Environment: real
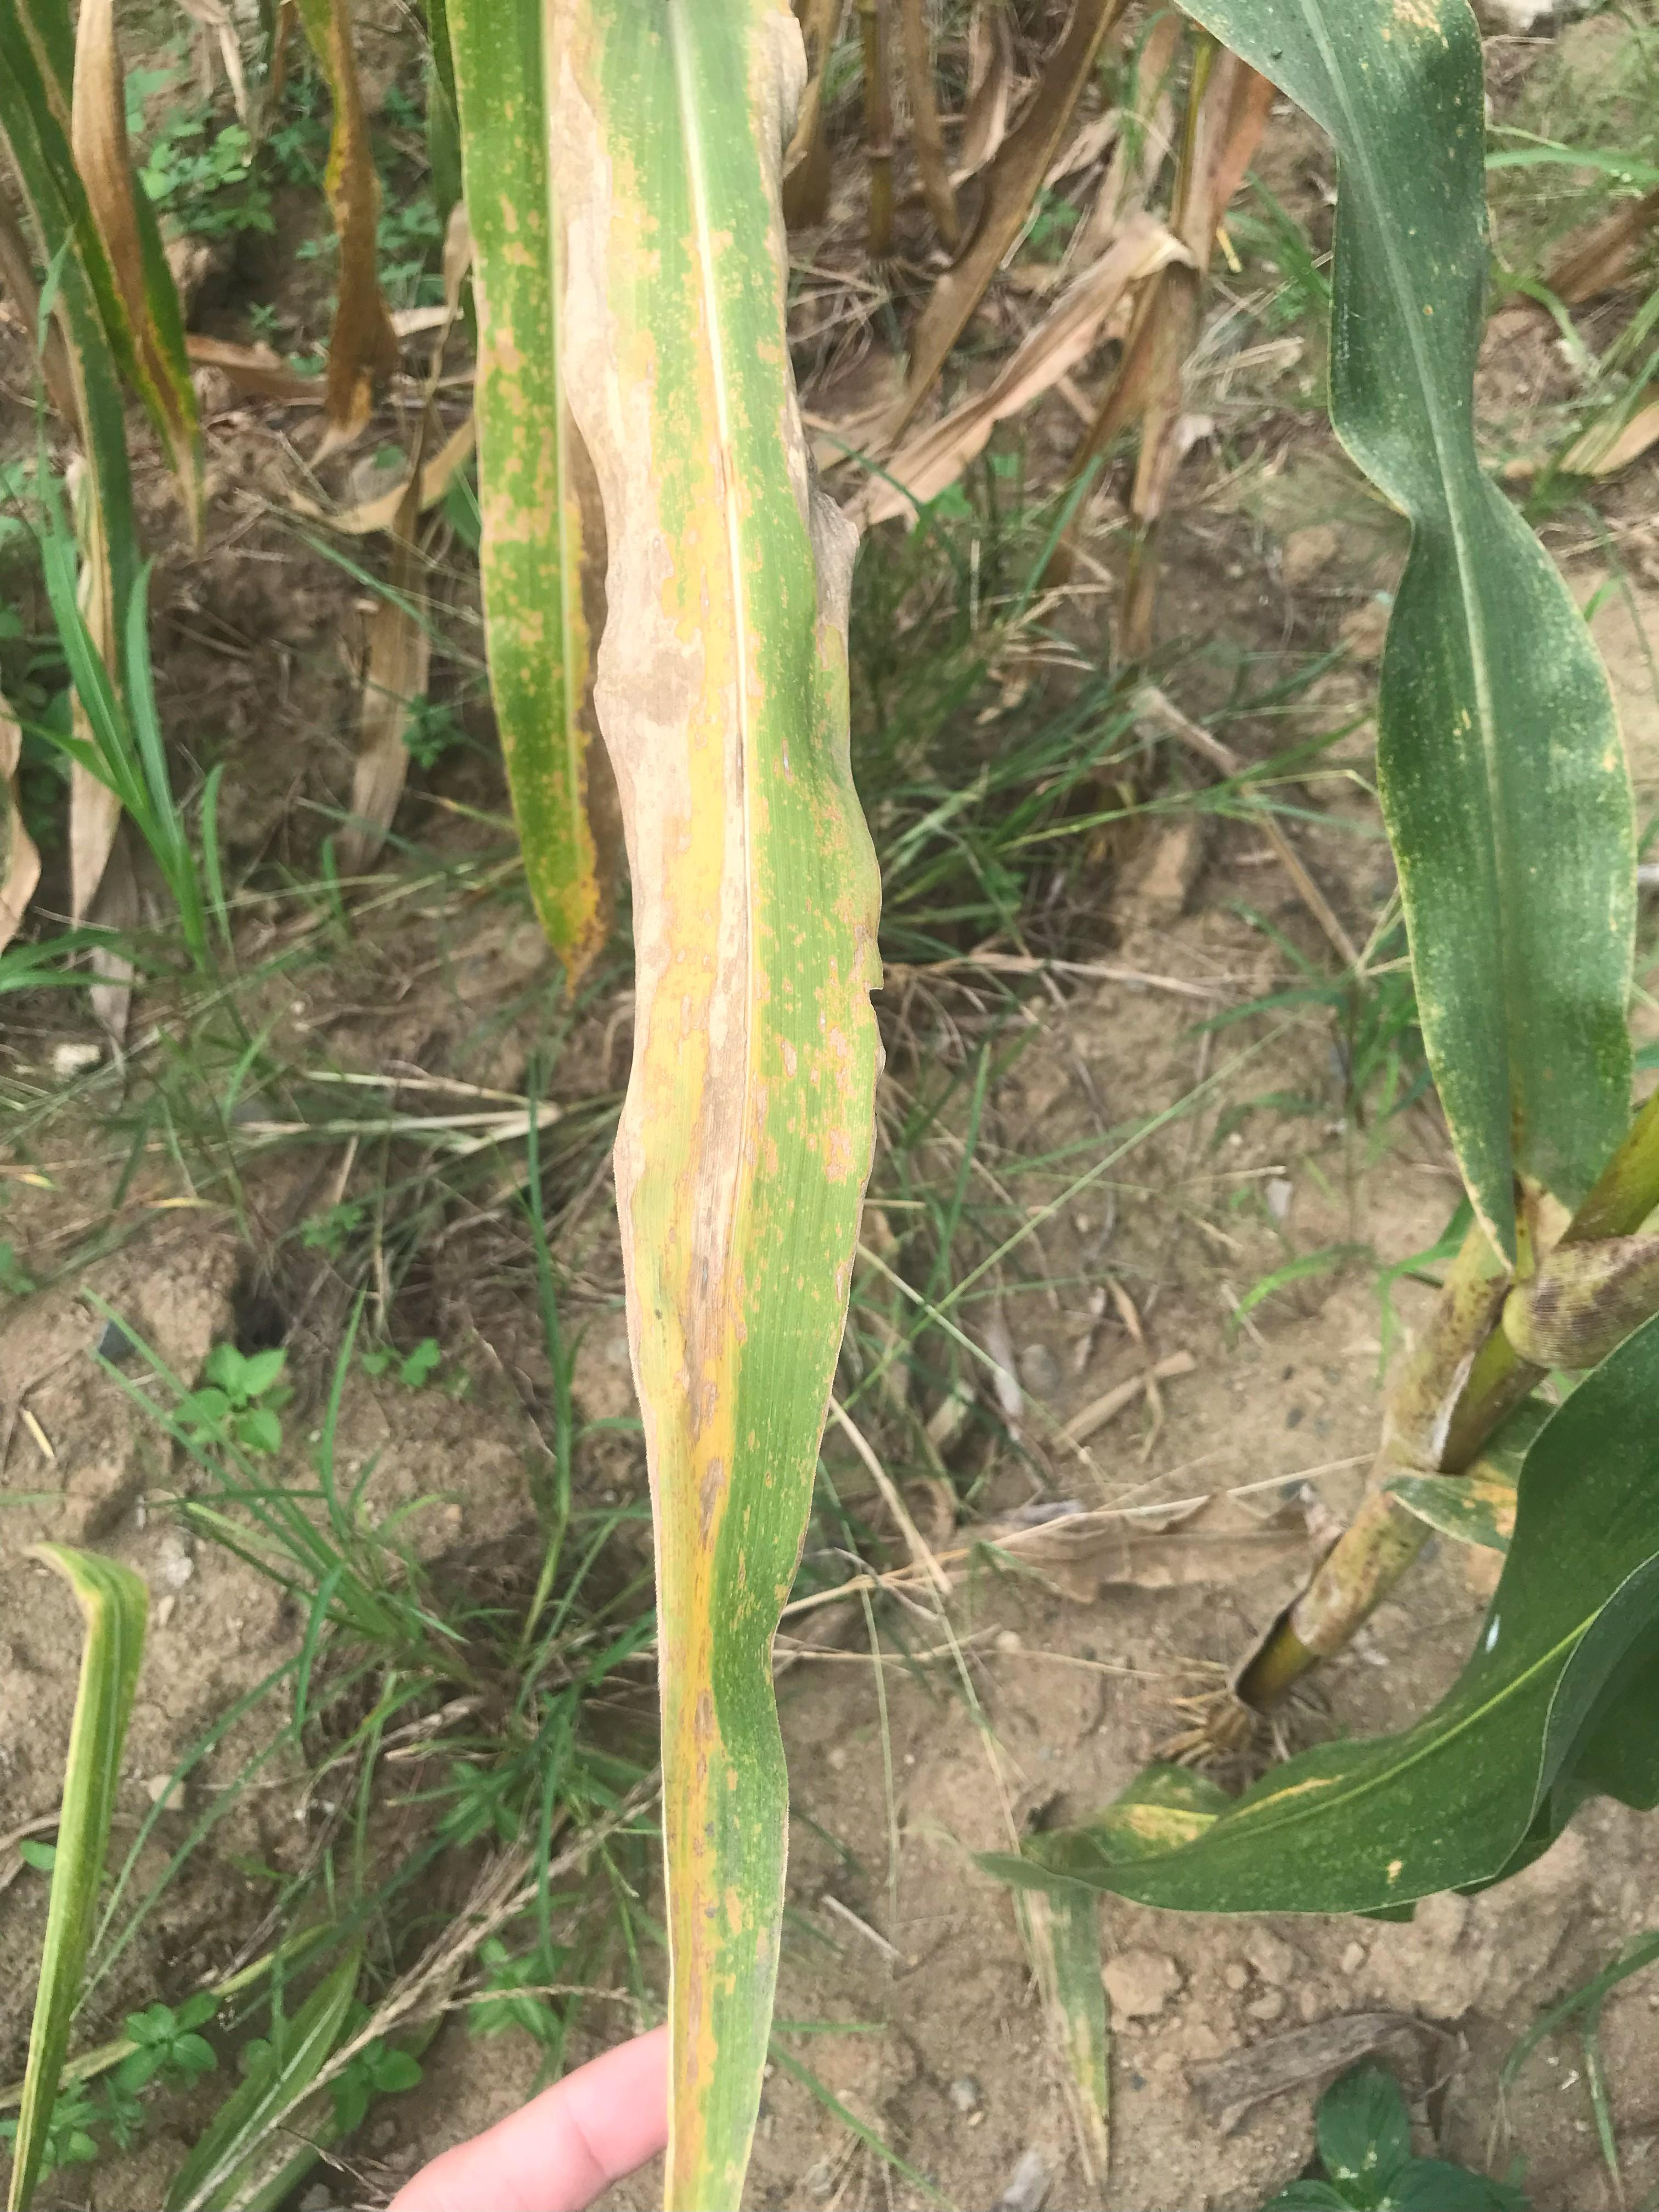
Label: potassium_deficiency